Ibaraki Airport

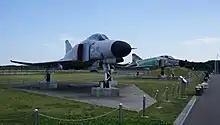
ex-JASDF F-4EJs on display at Ibaraki airport (2017)

The Hyakuri Peace Park is located in the air base. The main taxiway used by the air base goes around it.